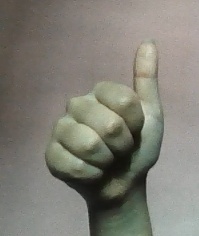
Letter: aleff